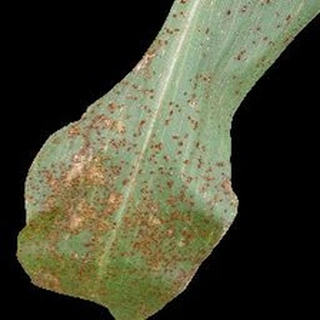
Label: corn_common_rust